Tajik State University of Commerce

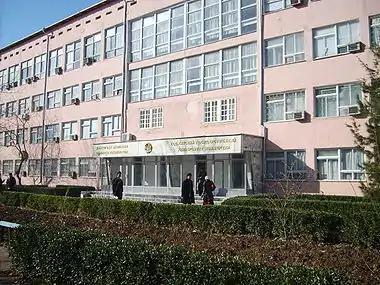

Tajik State University of Commerce is an economics university located in Dushanbe, Tajikistan.